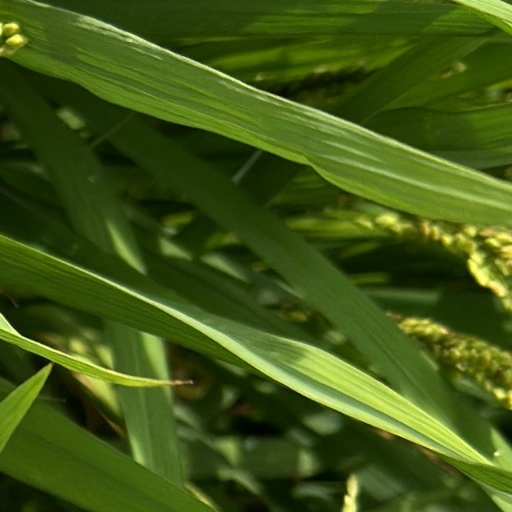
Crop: rice